Substances poisonous to dogs

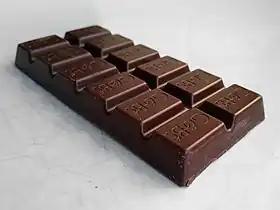
Chocolate, particularly dark chocolate, is toxic to dogs, due to its theobromine and caffeine content.

Chocolate is dangerous for dogs because they are unable to break down theobromine and caffeine, both present in chocolate. Darker chocolate and baking chocolate contain a higher amount of theobromine, thus they are more dangerous than milk chocolate or white chocolate. Small amounts of chocolate may cause vomiting or diarrhea, but larger amounts may affect the heart and brain. Large amounts of chocolate cause the dog to suffer irregular heart rhythms or heart failure.